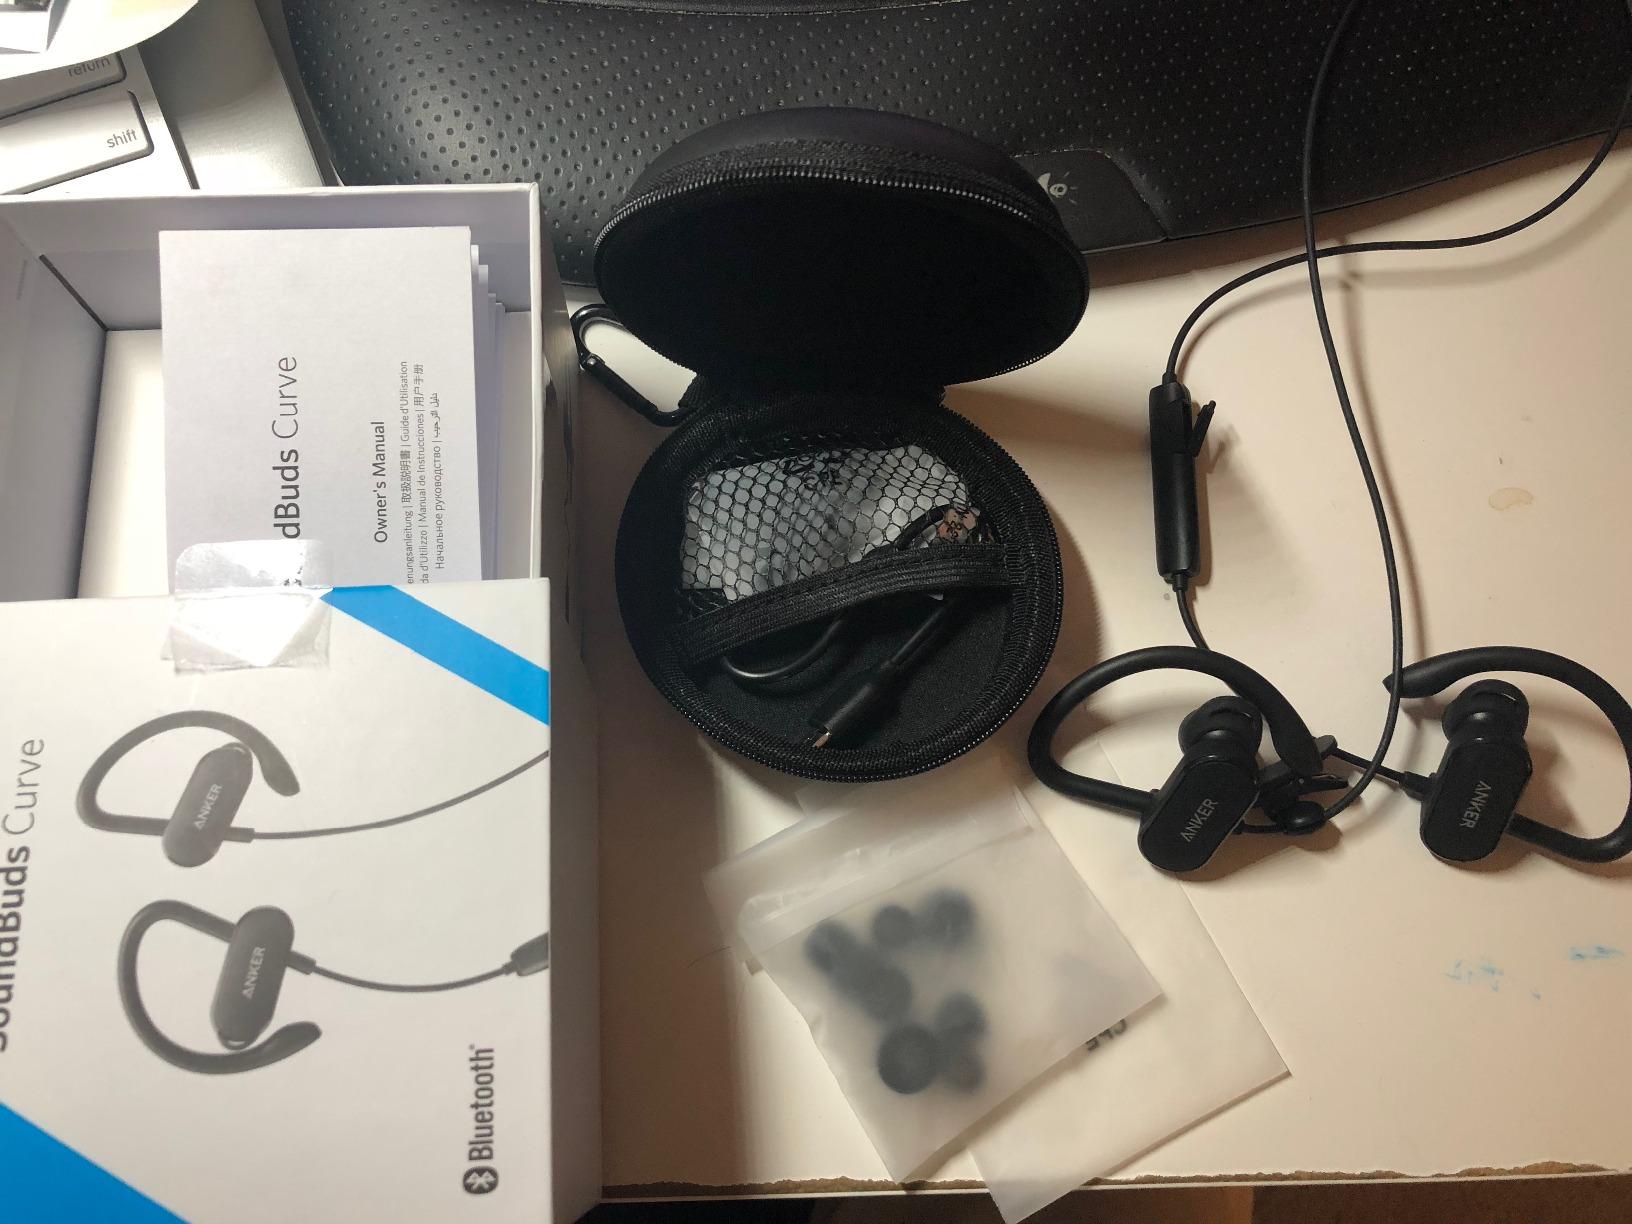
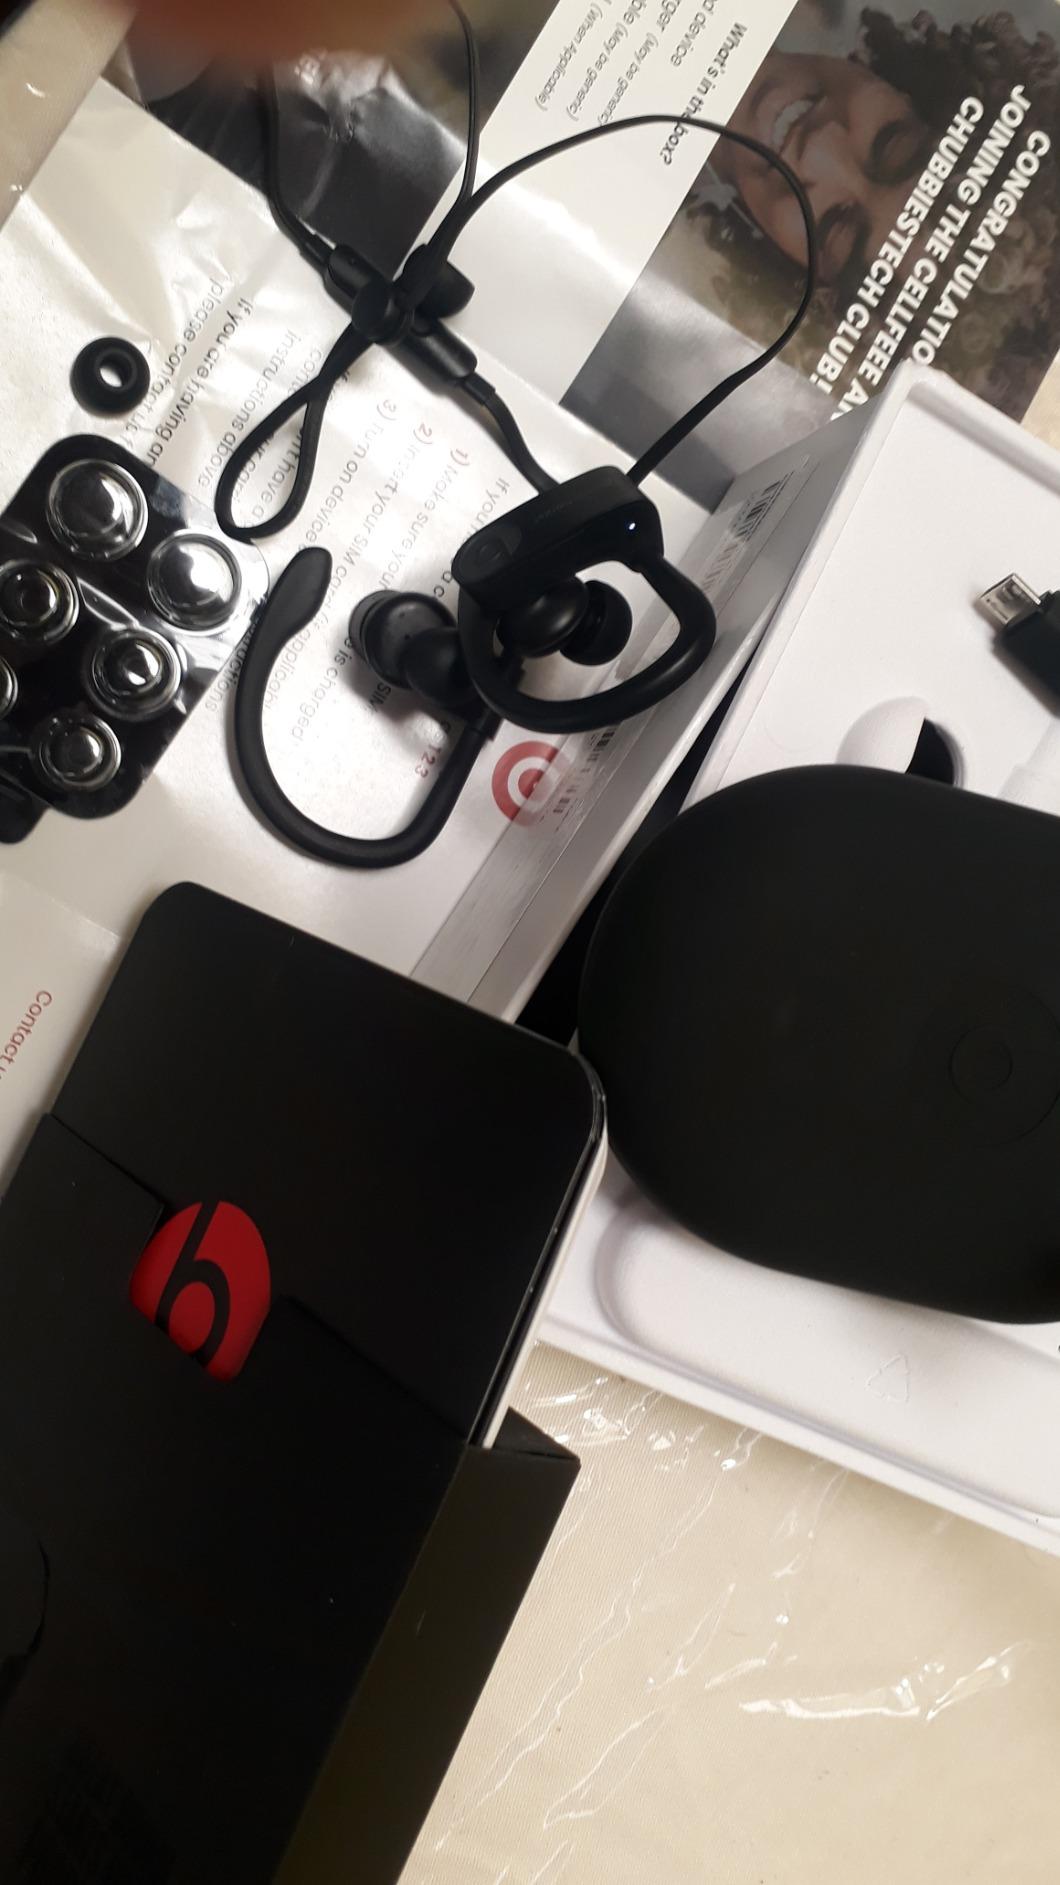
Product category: headphones
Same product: no